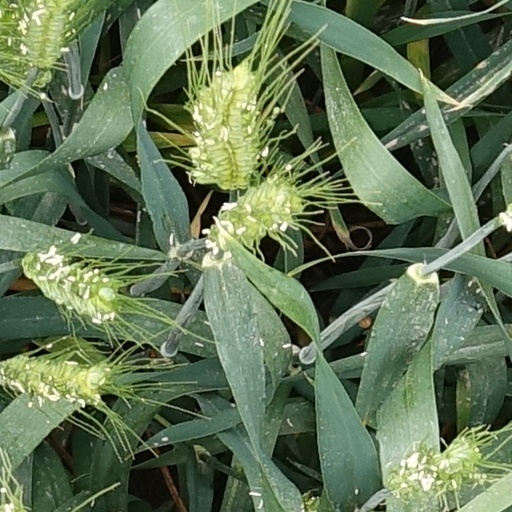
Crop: wheat